162nd Attack Squadron

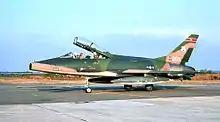
162nd Tactical Fighter Squadron – North American F-100F Super Sabre 56-3859 about 1975

In the spring of 1970, the F-84F Thunderstreaks were sent to Davis-Monthan AFB for storage, the squadron receiving Vietnam War veteran F-100D/F Super Sabres. Concentration on the qualifications of aircrews, munitions load crews and the attainment of a C-3 combat readiness rating were the primary objectives for 1971. The squadron achieved C-3 on 30 August, a "first" for F-100D-equipped Air Guard units. January 1972 saw the squadron in extensive practice for their pending 9th Air Force Operational Readiness Inspection (ORI). The ORI was conducted in March and the 9th Air Force did not agree with the unit's C-3 rating. A retake was scheduled in June, with the 162nd coming away with the TAC-confirmed rating of C-1, the first F-100D squadron to achieve this feat.